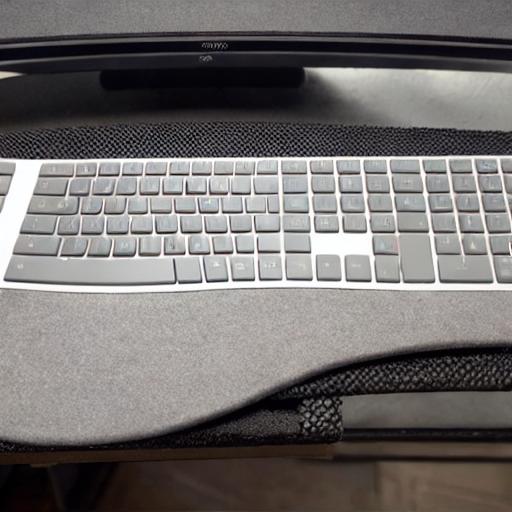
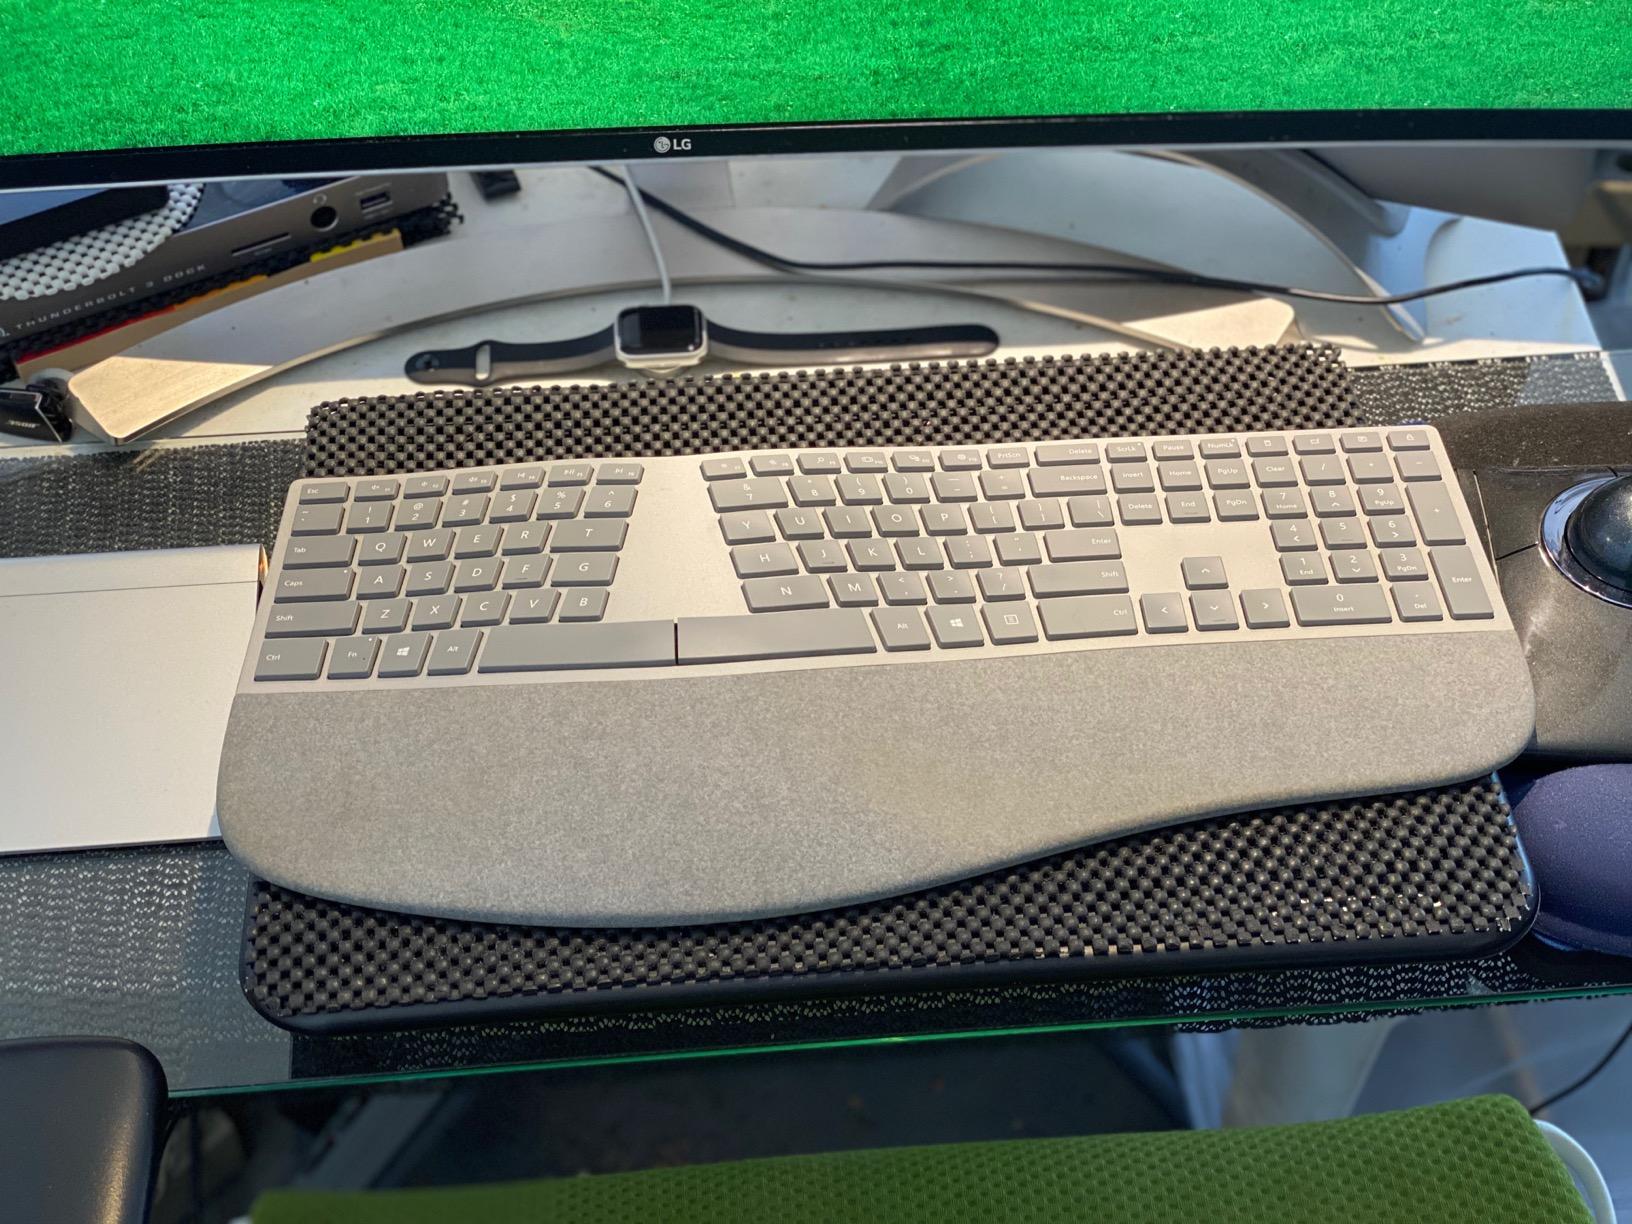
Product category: keyboard
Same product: no